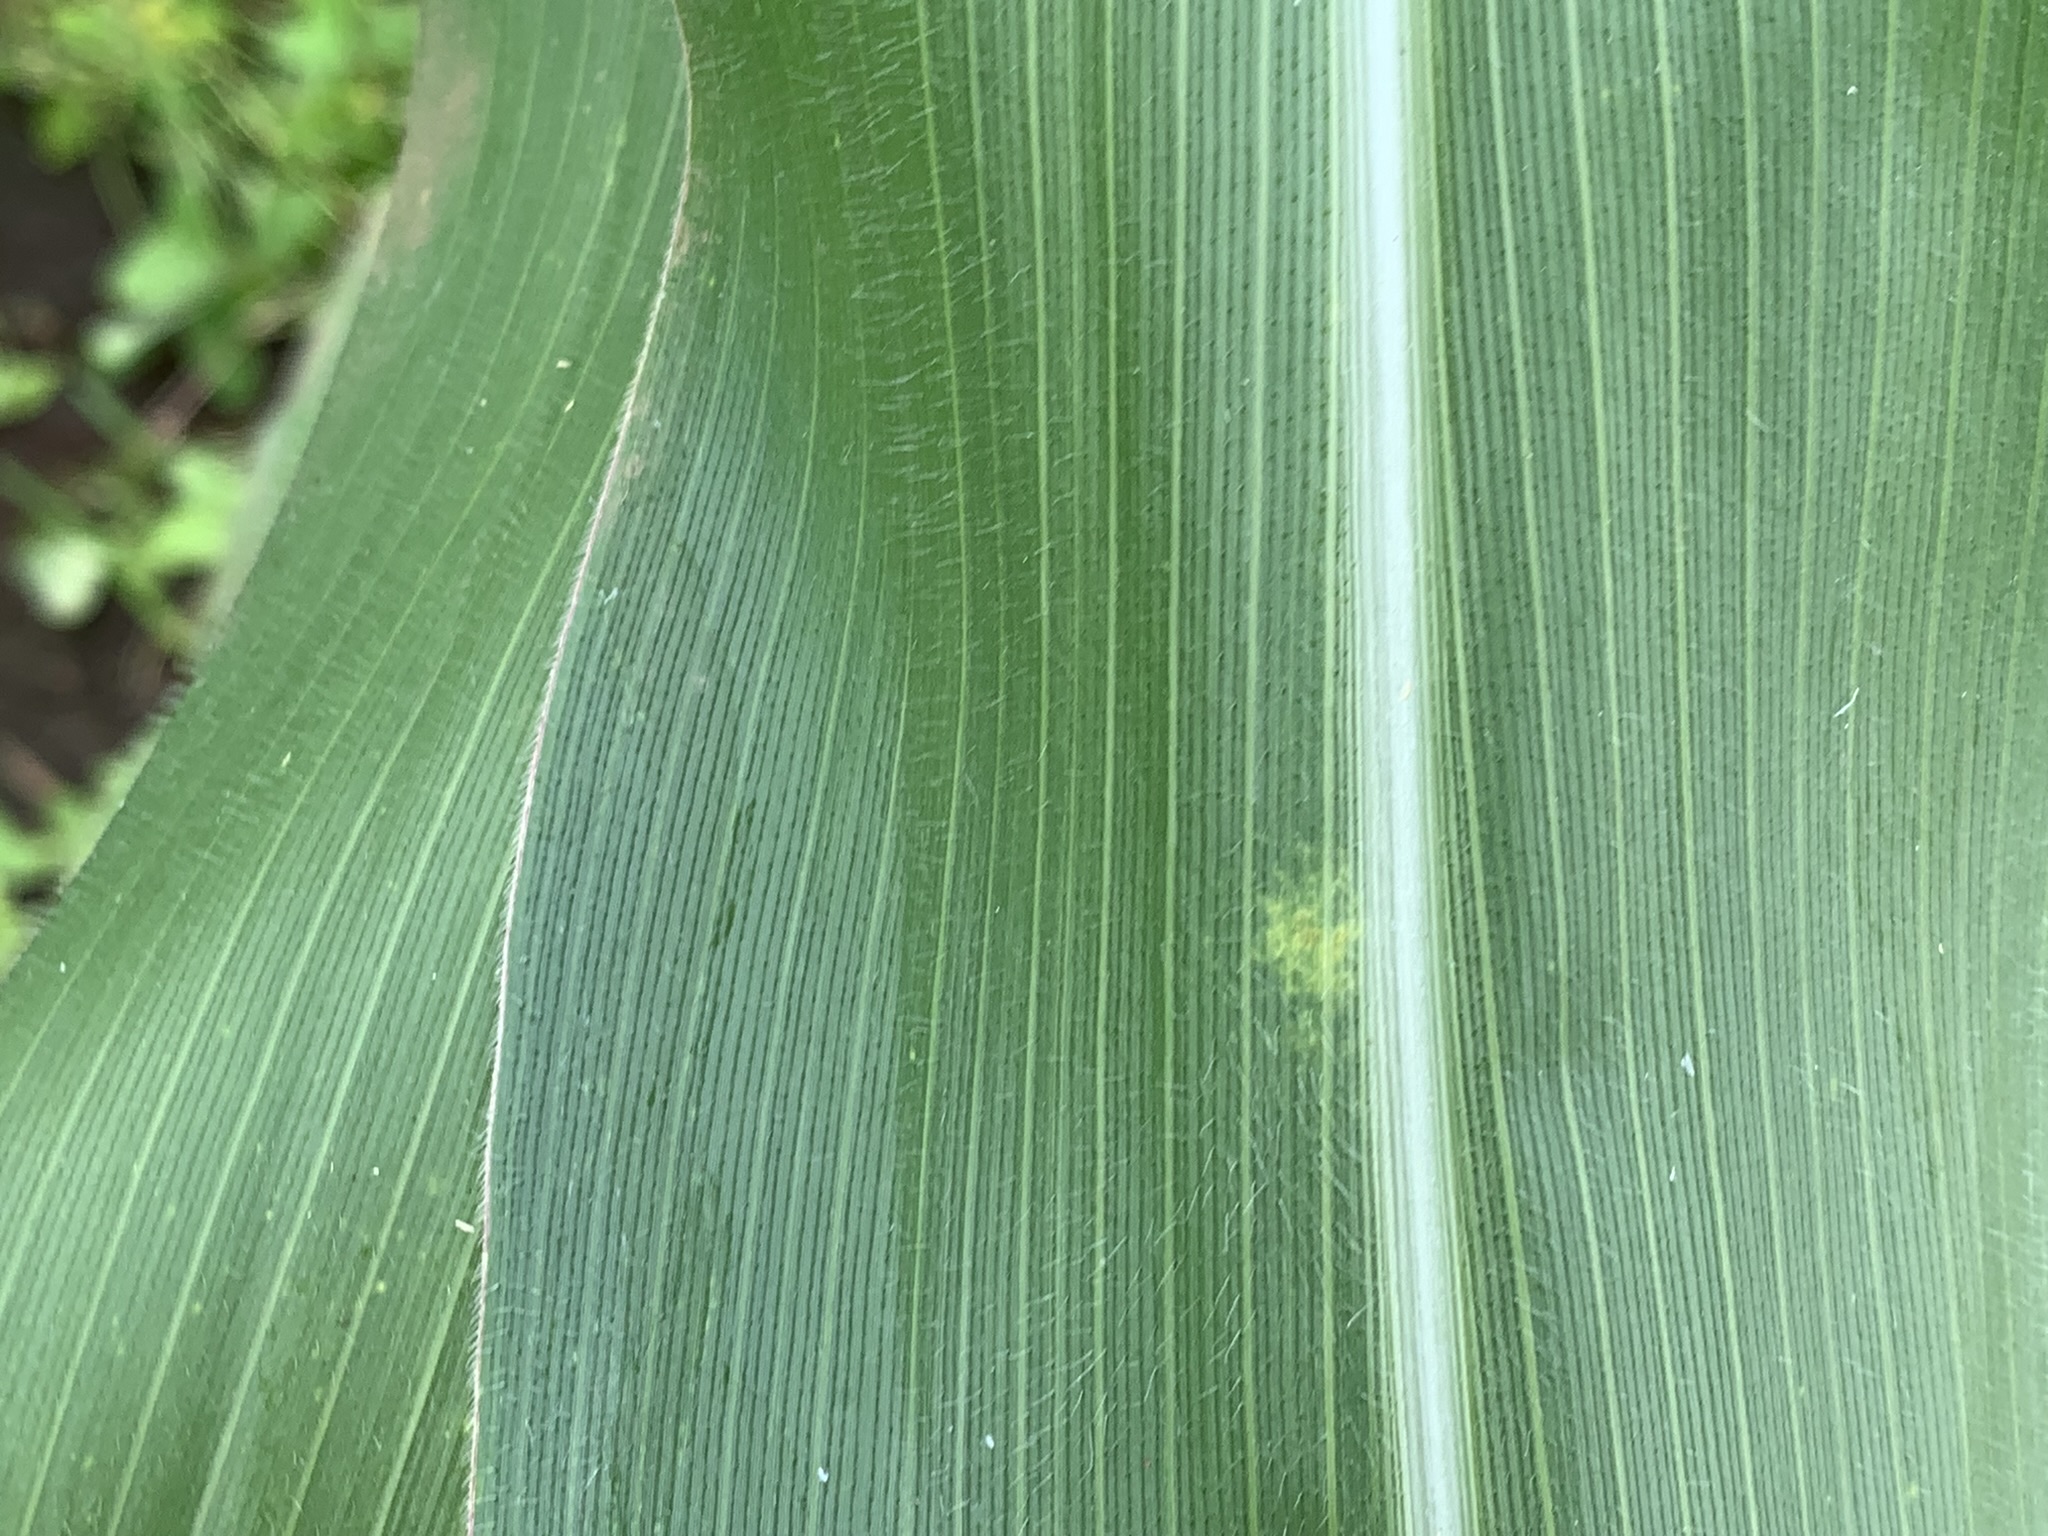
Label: Healthy